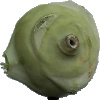
Label: kohlrabi